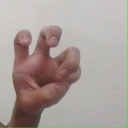
अक्षर: छ